Mining industry of Tunisia

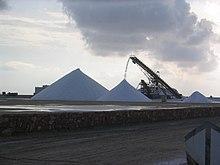
Salt evaporation pond operations at Zarzis

The mining industry of Tunisia focuses mainly on phosphate products such as fertilizer, industrial minerals (gypsum, clay, lime), iron ore, and salt. Mine ownership is limited to the Government of Tunisia, although operation by private entities is encouraged.